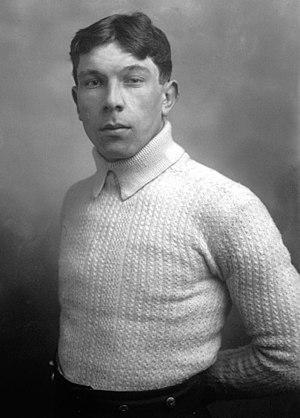
Photo de Pierre Chayrigues en 1913, footballeur français.
Pierre Chayriguès, né le 2 mai 1892 à Paris 16ᵉ et mort le 19 mars 1965 à Levallois-Perret, est un joueur de football français.
Le Red Star Football Club, abrégé en Red Star FC et couramment appelé Red Star, est un club de football français fondé en 1897, à Paris, installé à Saint-Ouen-sur-Seine, dans la banlieue nord de la capitale depuis 1909, et représentant cette commune limitrophe de Paris depuis 1937.
L'Union sportive Avranches Mont-Saint-Michel, appelée jusqu'en 1990 Union sportive d'Avranches, est un club de football français basé à Avranches, dans le département de la Manche, et fondé en 1897.
Au football, le gardien de but est le joueur chargé de protéger le but de son équipe, de manière que le ballon n'en franchisse pas la ligne. Il a le privilège - dans la surface de réparation - de pouvoir utiliser toutes les parties du corps, contrairement aux joueurs de champ. Il peut aussi évoluer sur tout le terrain, alors avec les mêmes restrictions que les autres joueurs. S'il touche le ballon intentionnellement de la main ou du bras hors de sa surface de réparation, il est, comme le seraient tous les autres joueurs, coupable d'une faute d'anti-jeu et, passible d'une sanction.